Livestock in the Basque Country (autonomous community)

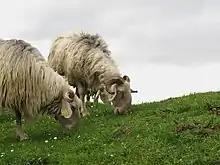
Carranzana sheep. Rams are horned and the ewes may be either horned or polled (hornless).

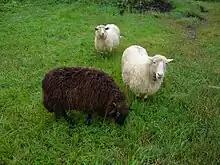
Latxa sheep can be both blonde and dark-faced

Common sheep breeds in this region include :Carranzana, :Latxa, and Sasi ardi. The Carranzana and Laxta sheep are most renowned for their role in the dairy industry. The vast majority of the milk obtained from these sheep is made into :cheese; the farms themselves turn approximately 47% of it into cheese, while a slightly smaller percentage is made into cheese by dairy factories who buy the milk from the farms. The rest of the milk is kept in its original form for sale. Carranzana and Laxta sheep play an insignificant role in the wool industry. Dairy sheep make up a crucial part of Basque economy in certain regions where there is a lack of other prominent industries.